Yale School of the Environment

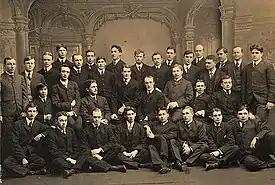
Yale School of Forestry, Class of 1904

The school was founded in 1900 as the Yale Forest School, to provide high-level forestry training suited to American conditions. At the urging of Yale alumnus Gifford Pinchot, his parents endowed the two-year postgraduate program. At the time Pinchot was serving as Bernhard Fernow's successor as Chief of the Division of Forestry (predecessor of the U.S. Forest Service, USFS). Pinchot released two foresters from the division to start the school: fellow Yale graduate Henry Solon Graves and James Toumey. Graves became the School's first dean and Toumey its second.